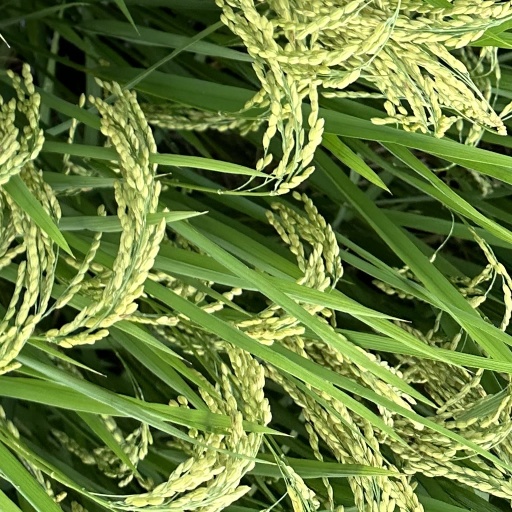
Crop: rice